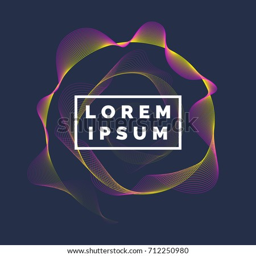
vector abstract background with a colored dynamic waves , line and particles .